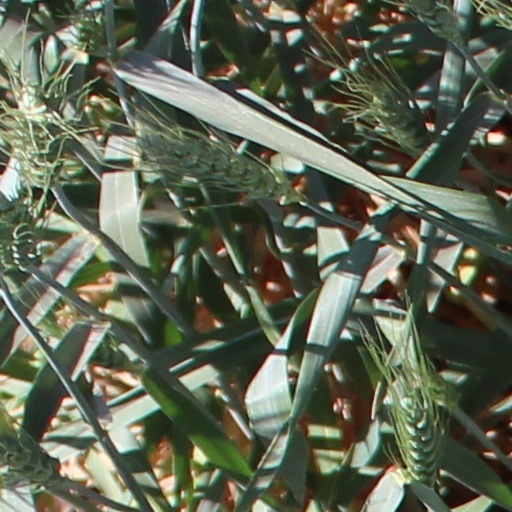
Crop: wheat